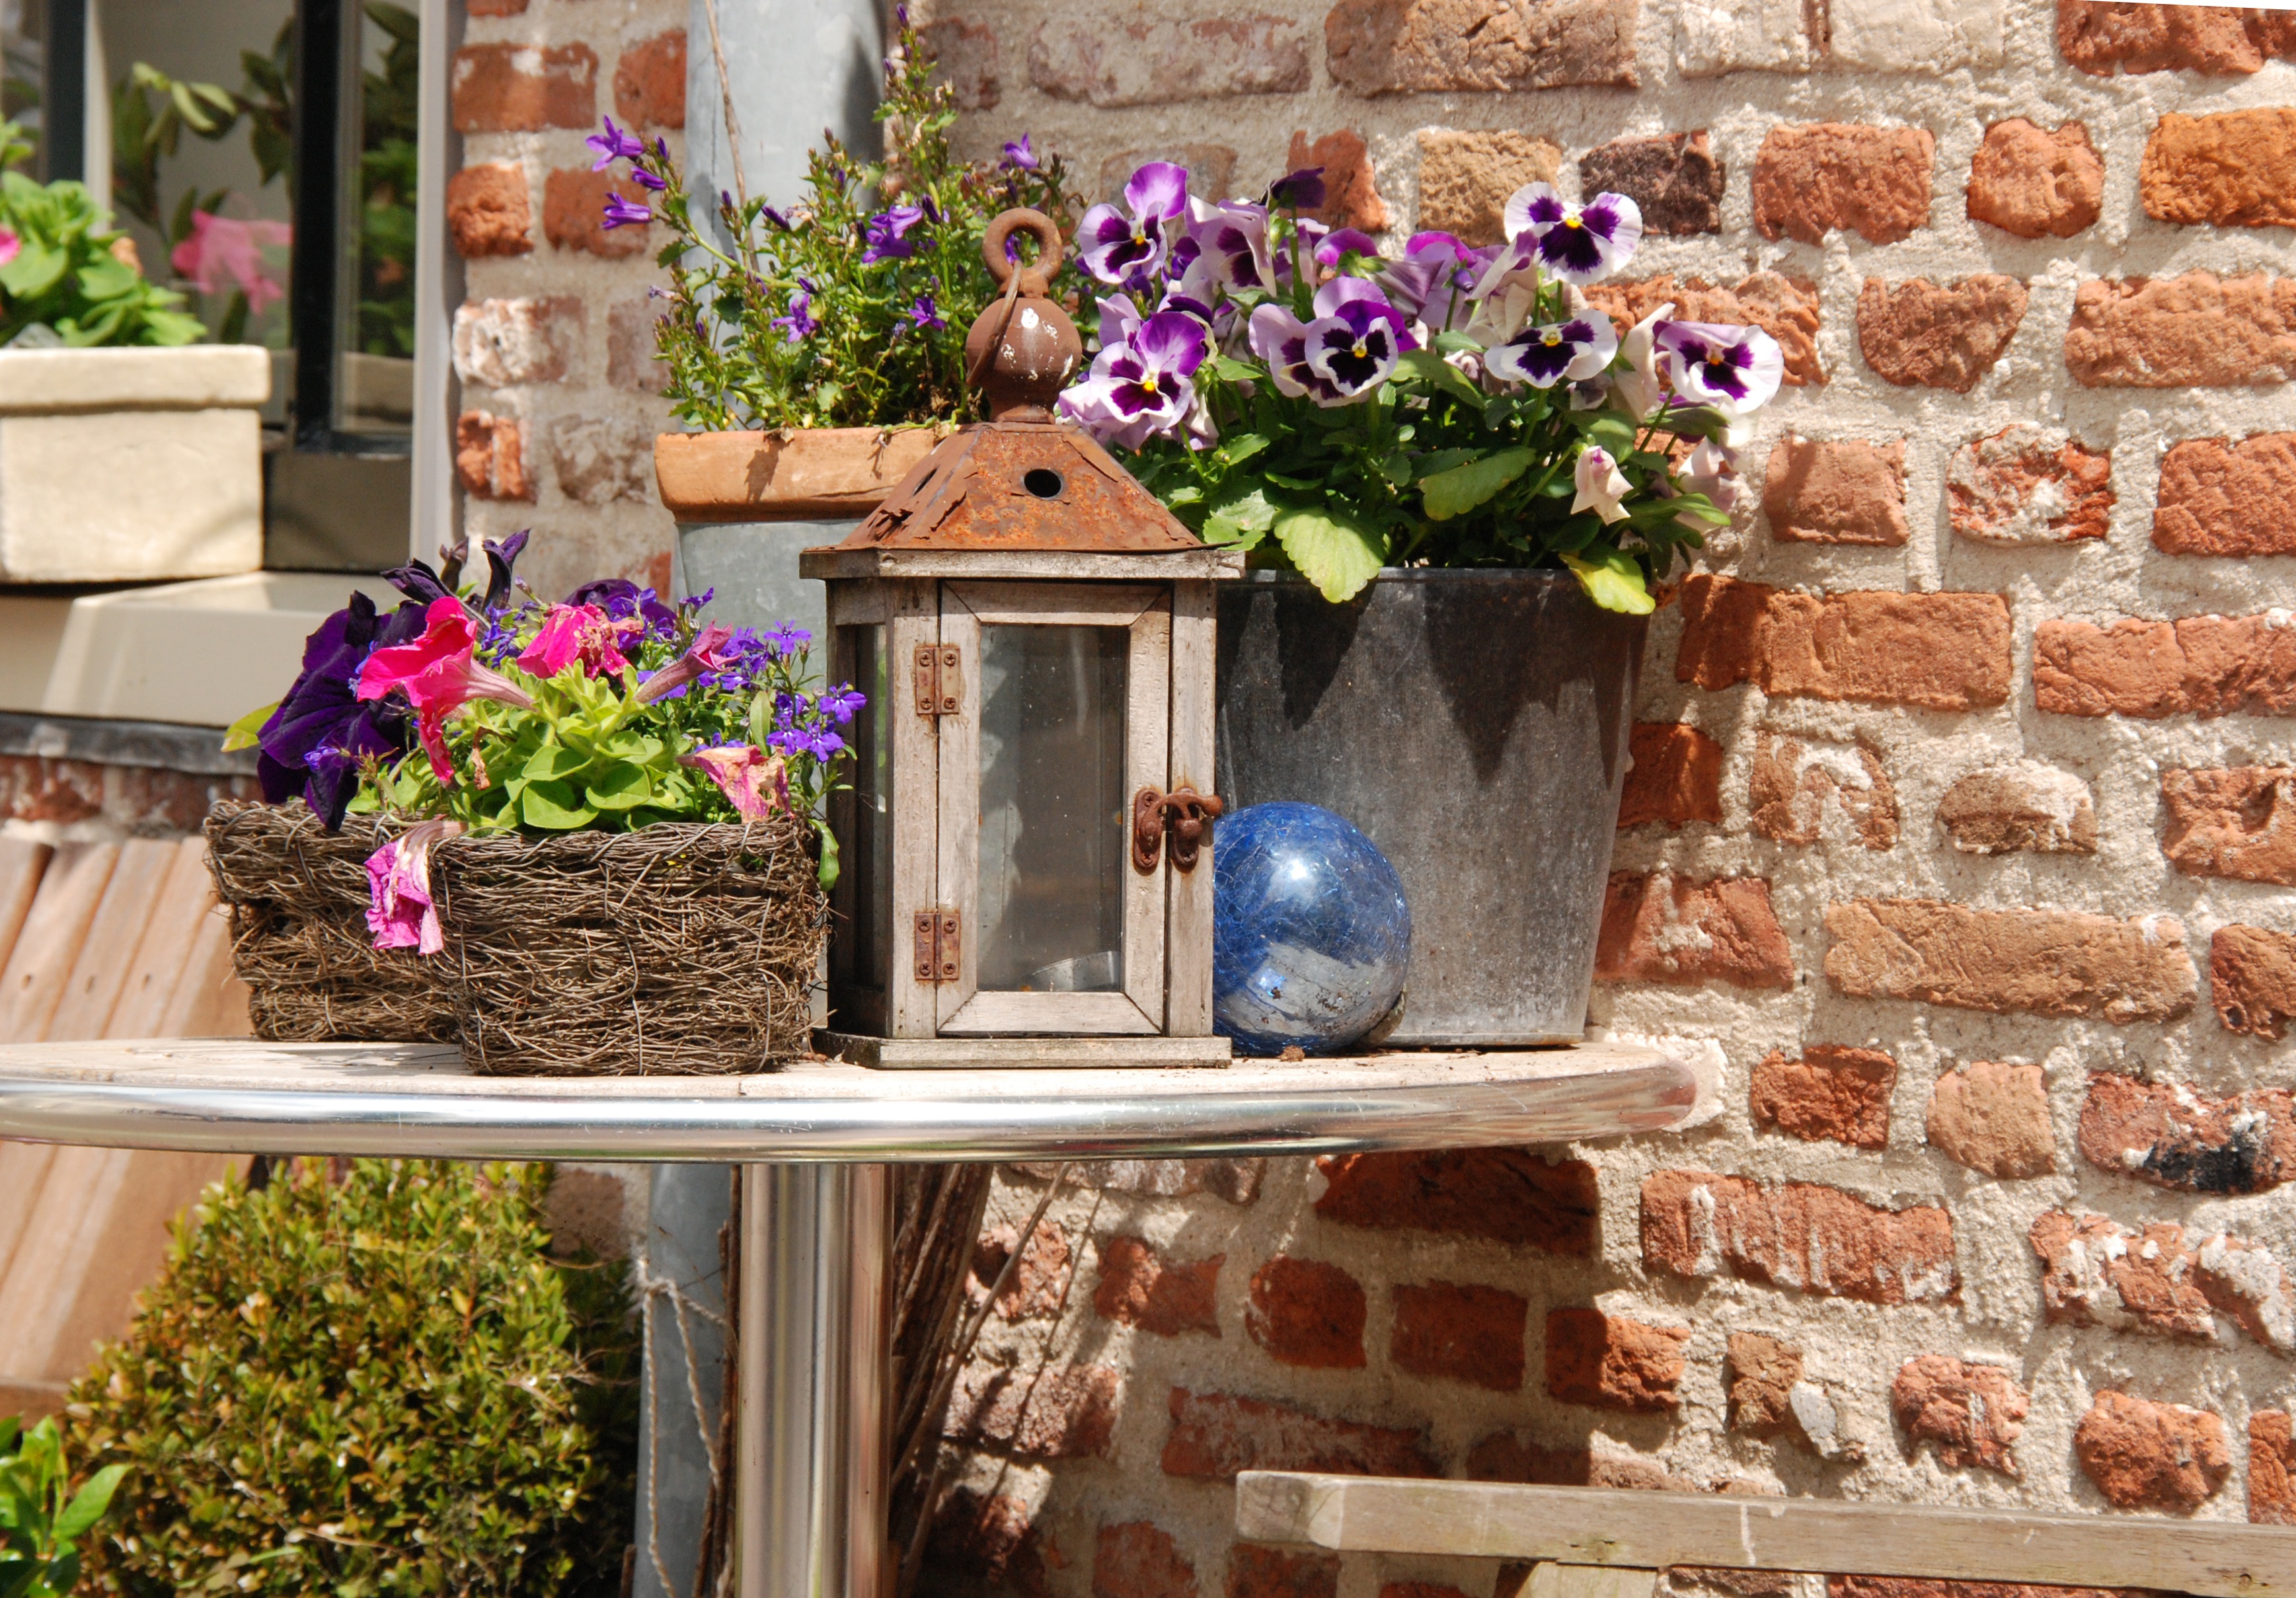
table, plant, flower, window, wall, balcony, decoration, lantern, backyard, garden, floristry, floral design, flower arranging